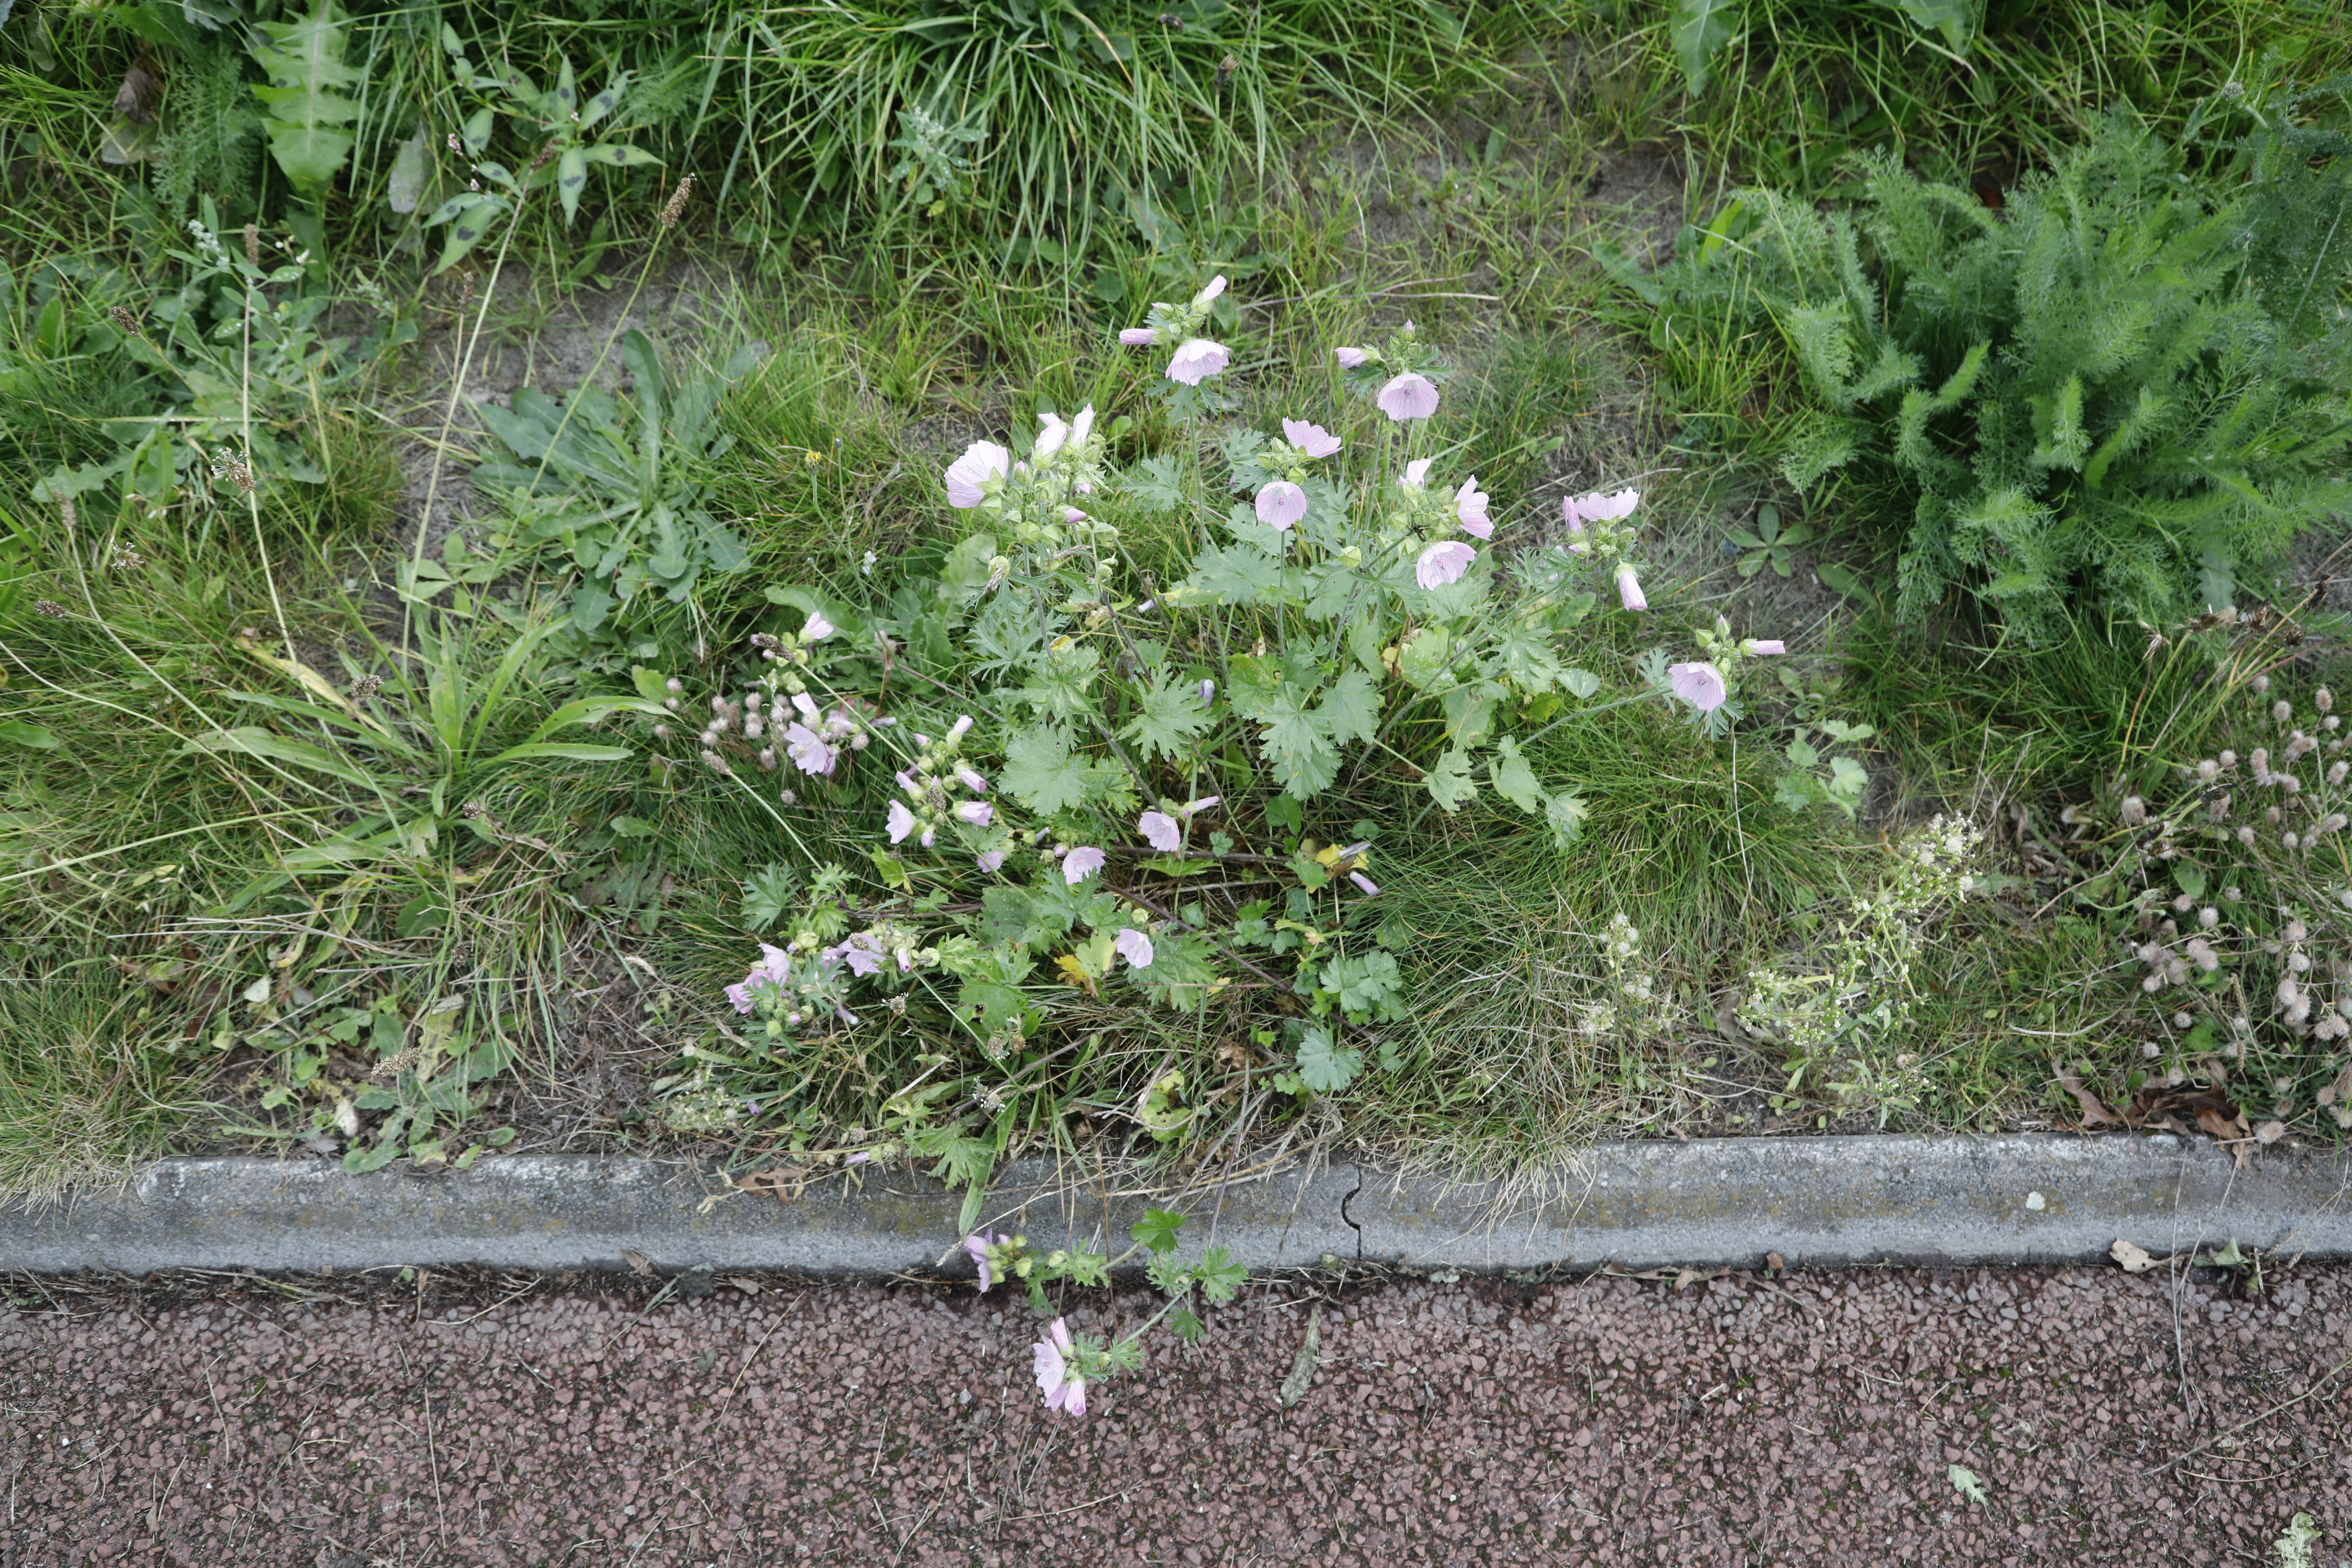
Plant species: Malva moschata, Plantago lanceolata